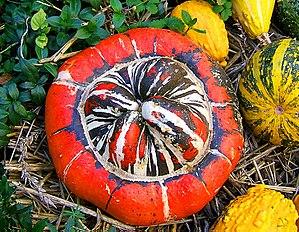
Cucurbitacées